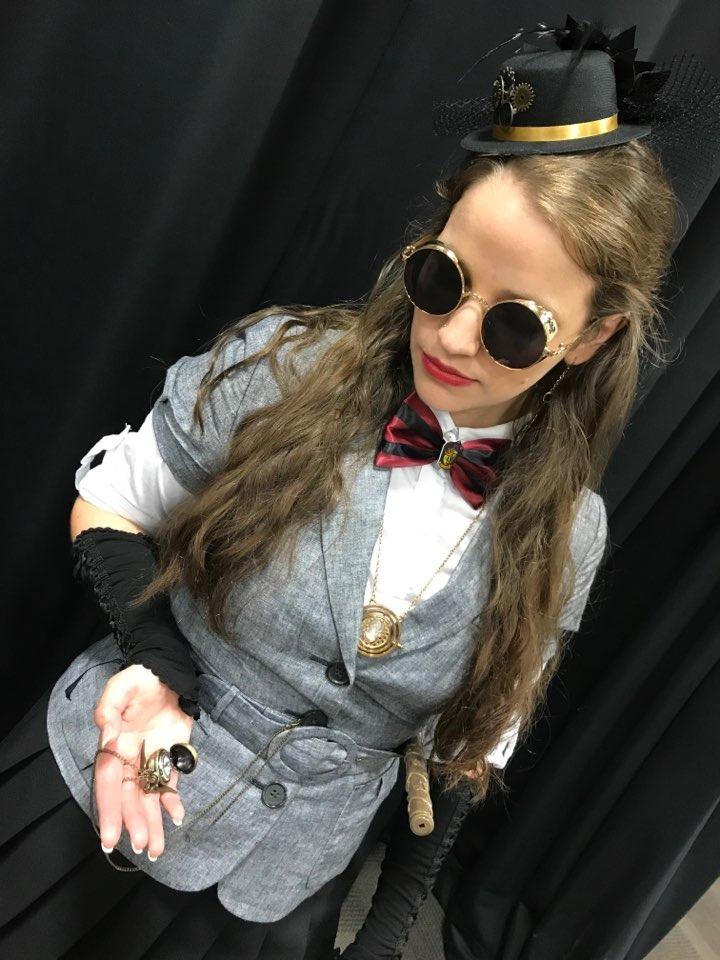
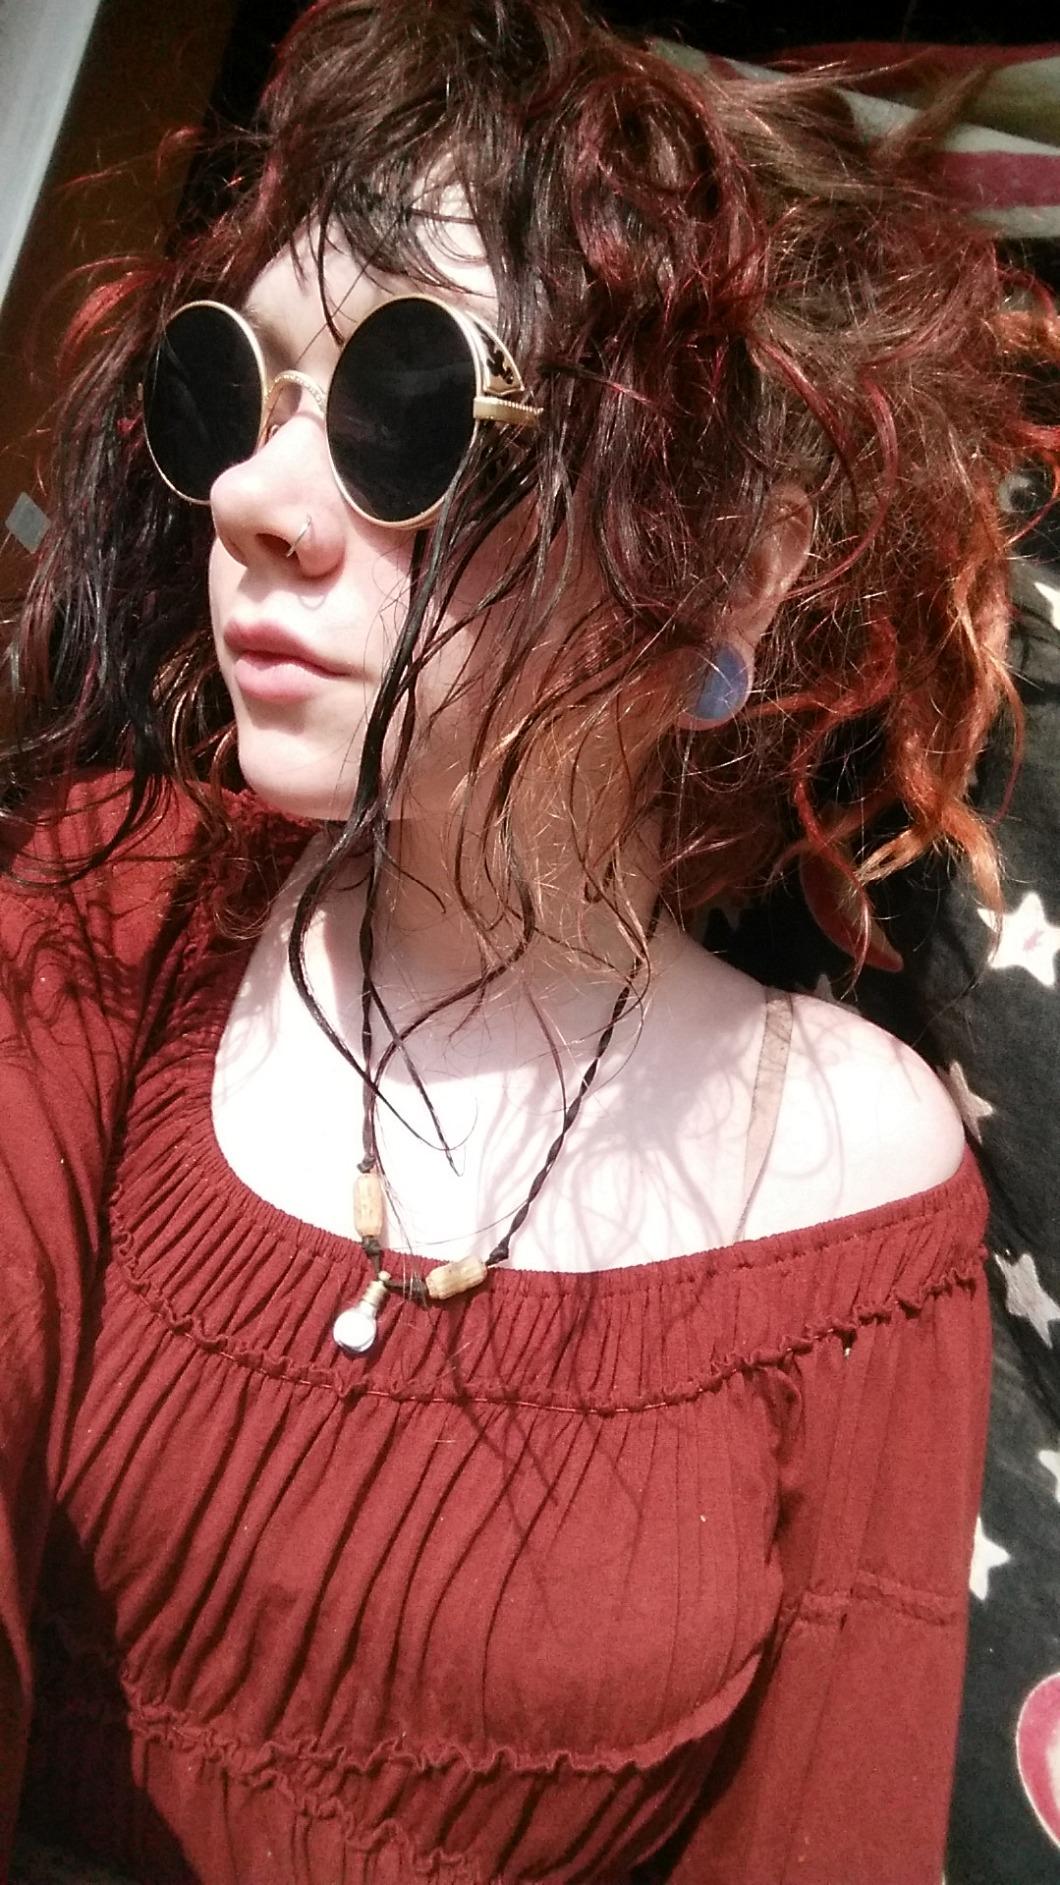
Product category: accessories_sunglasses
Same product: yes